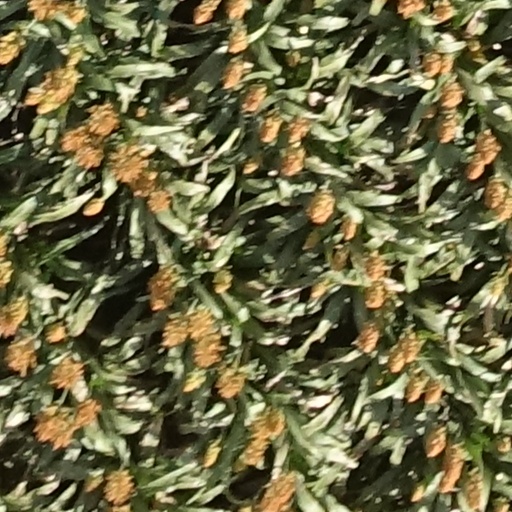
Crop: sorghum